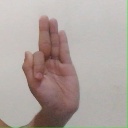
अक्षर: फ